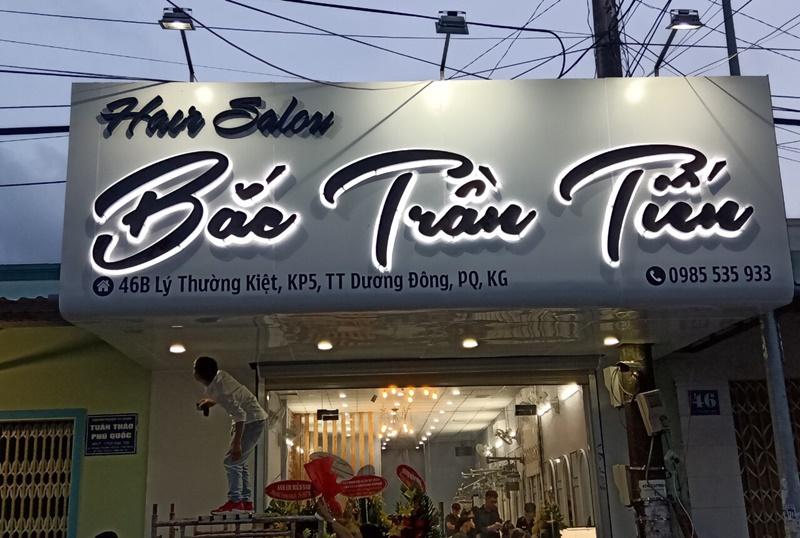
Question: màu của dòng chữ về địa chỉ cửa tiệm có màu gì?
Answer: màu của dòng chữ về địa chỉ cửa tiệm có màu đen